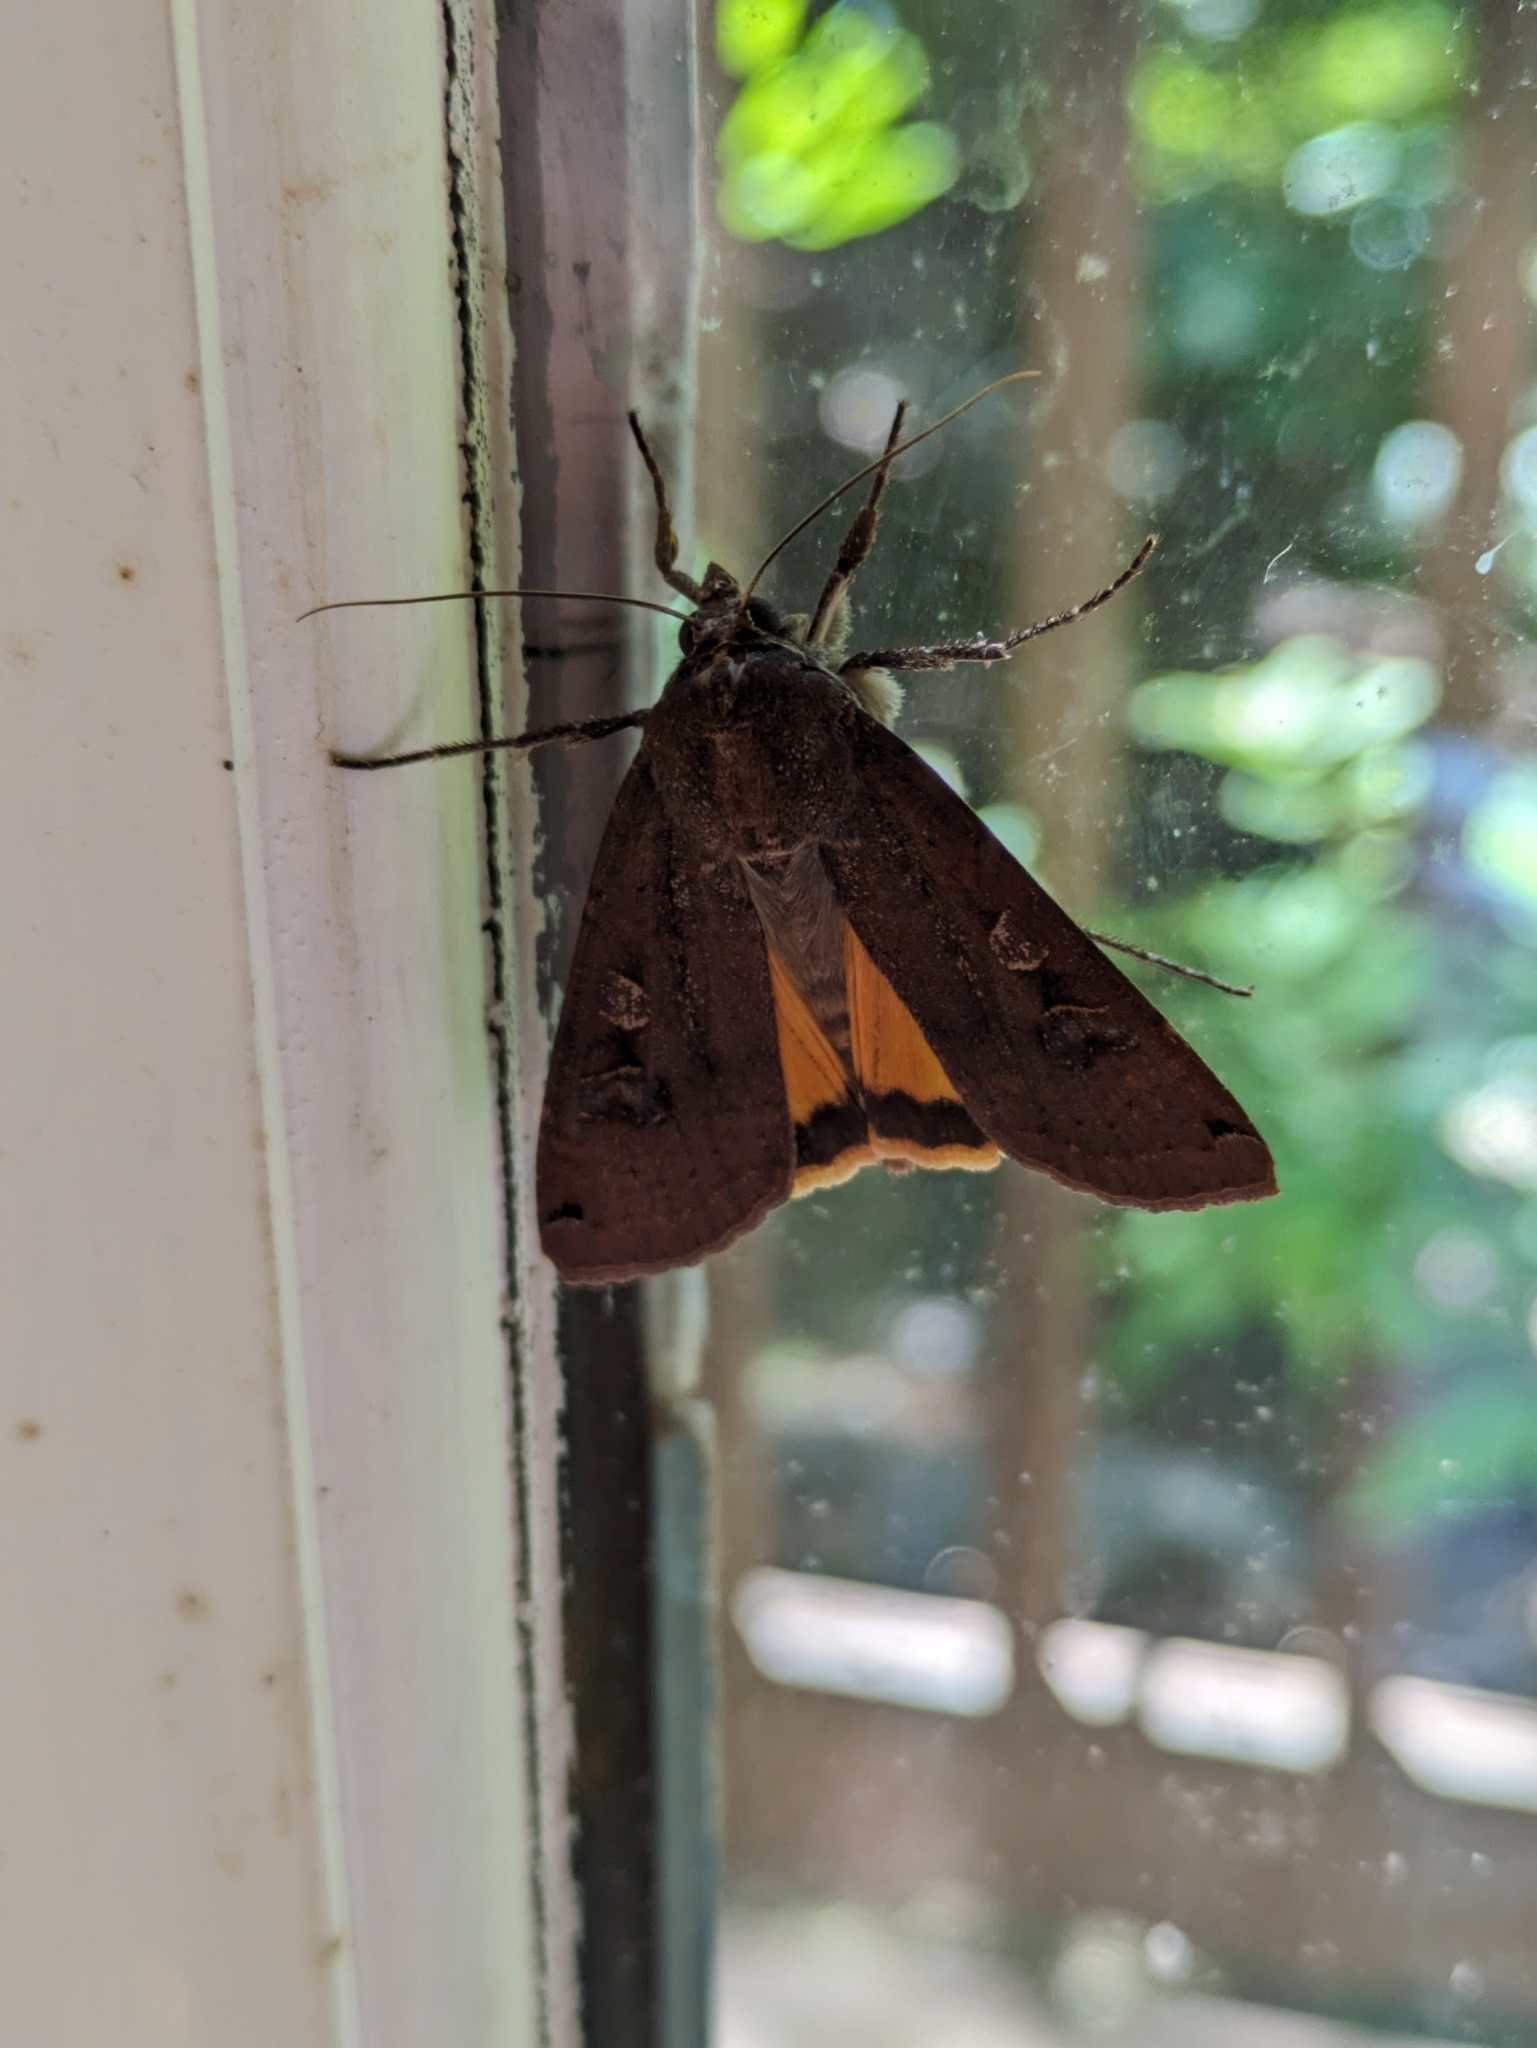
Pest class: cutworms